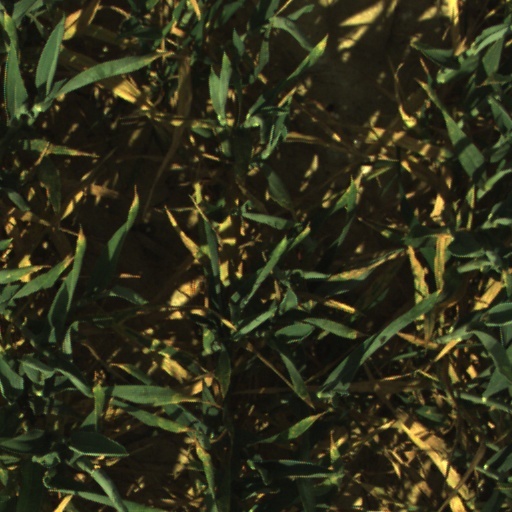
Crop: wheat